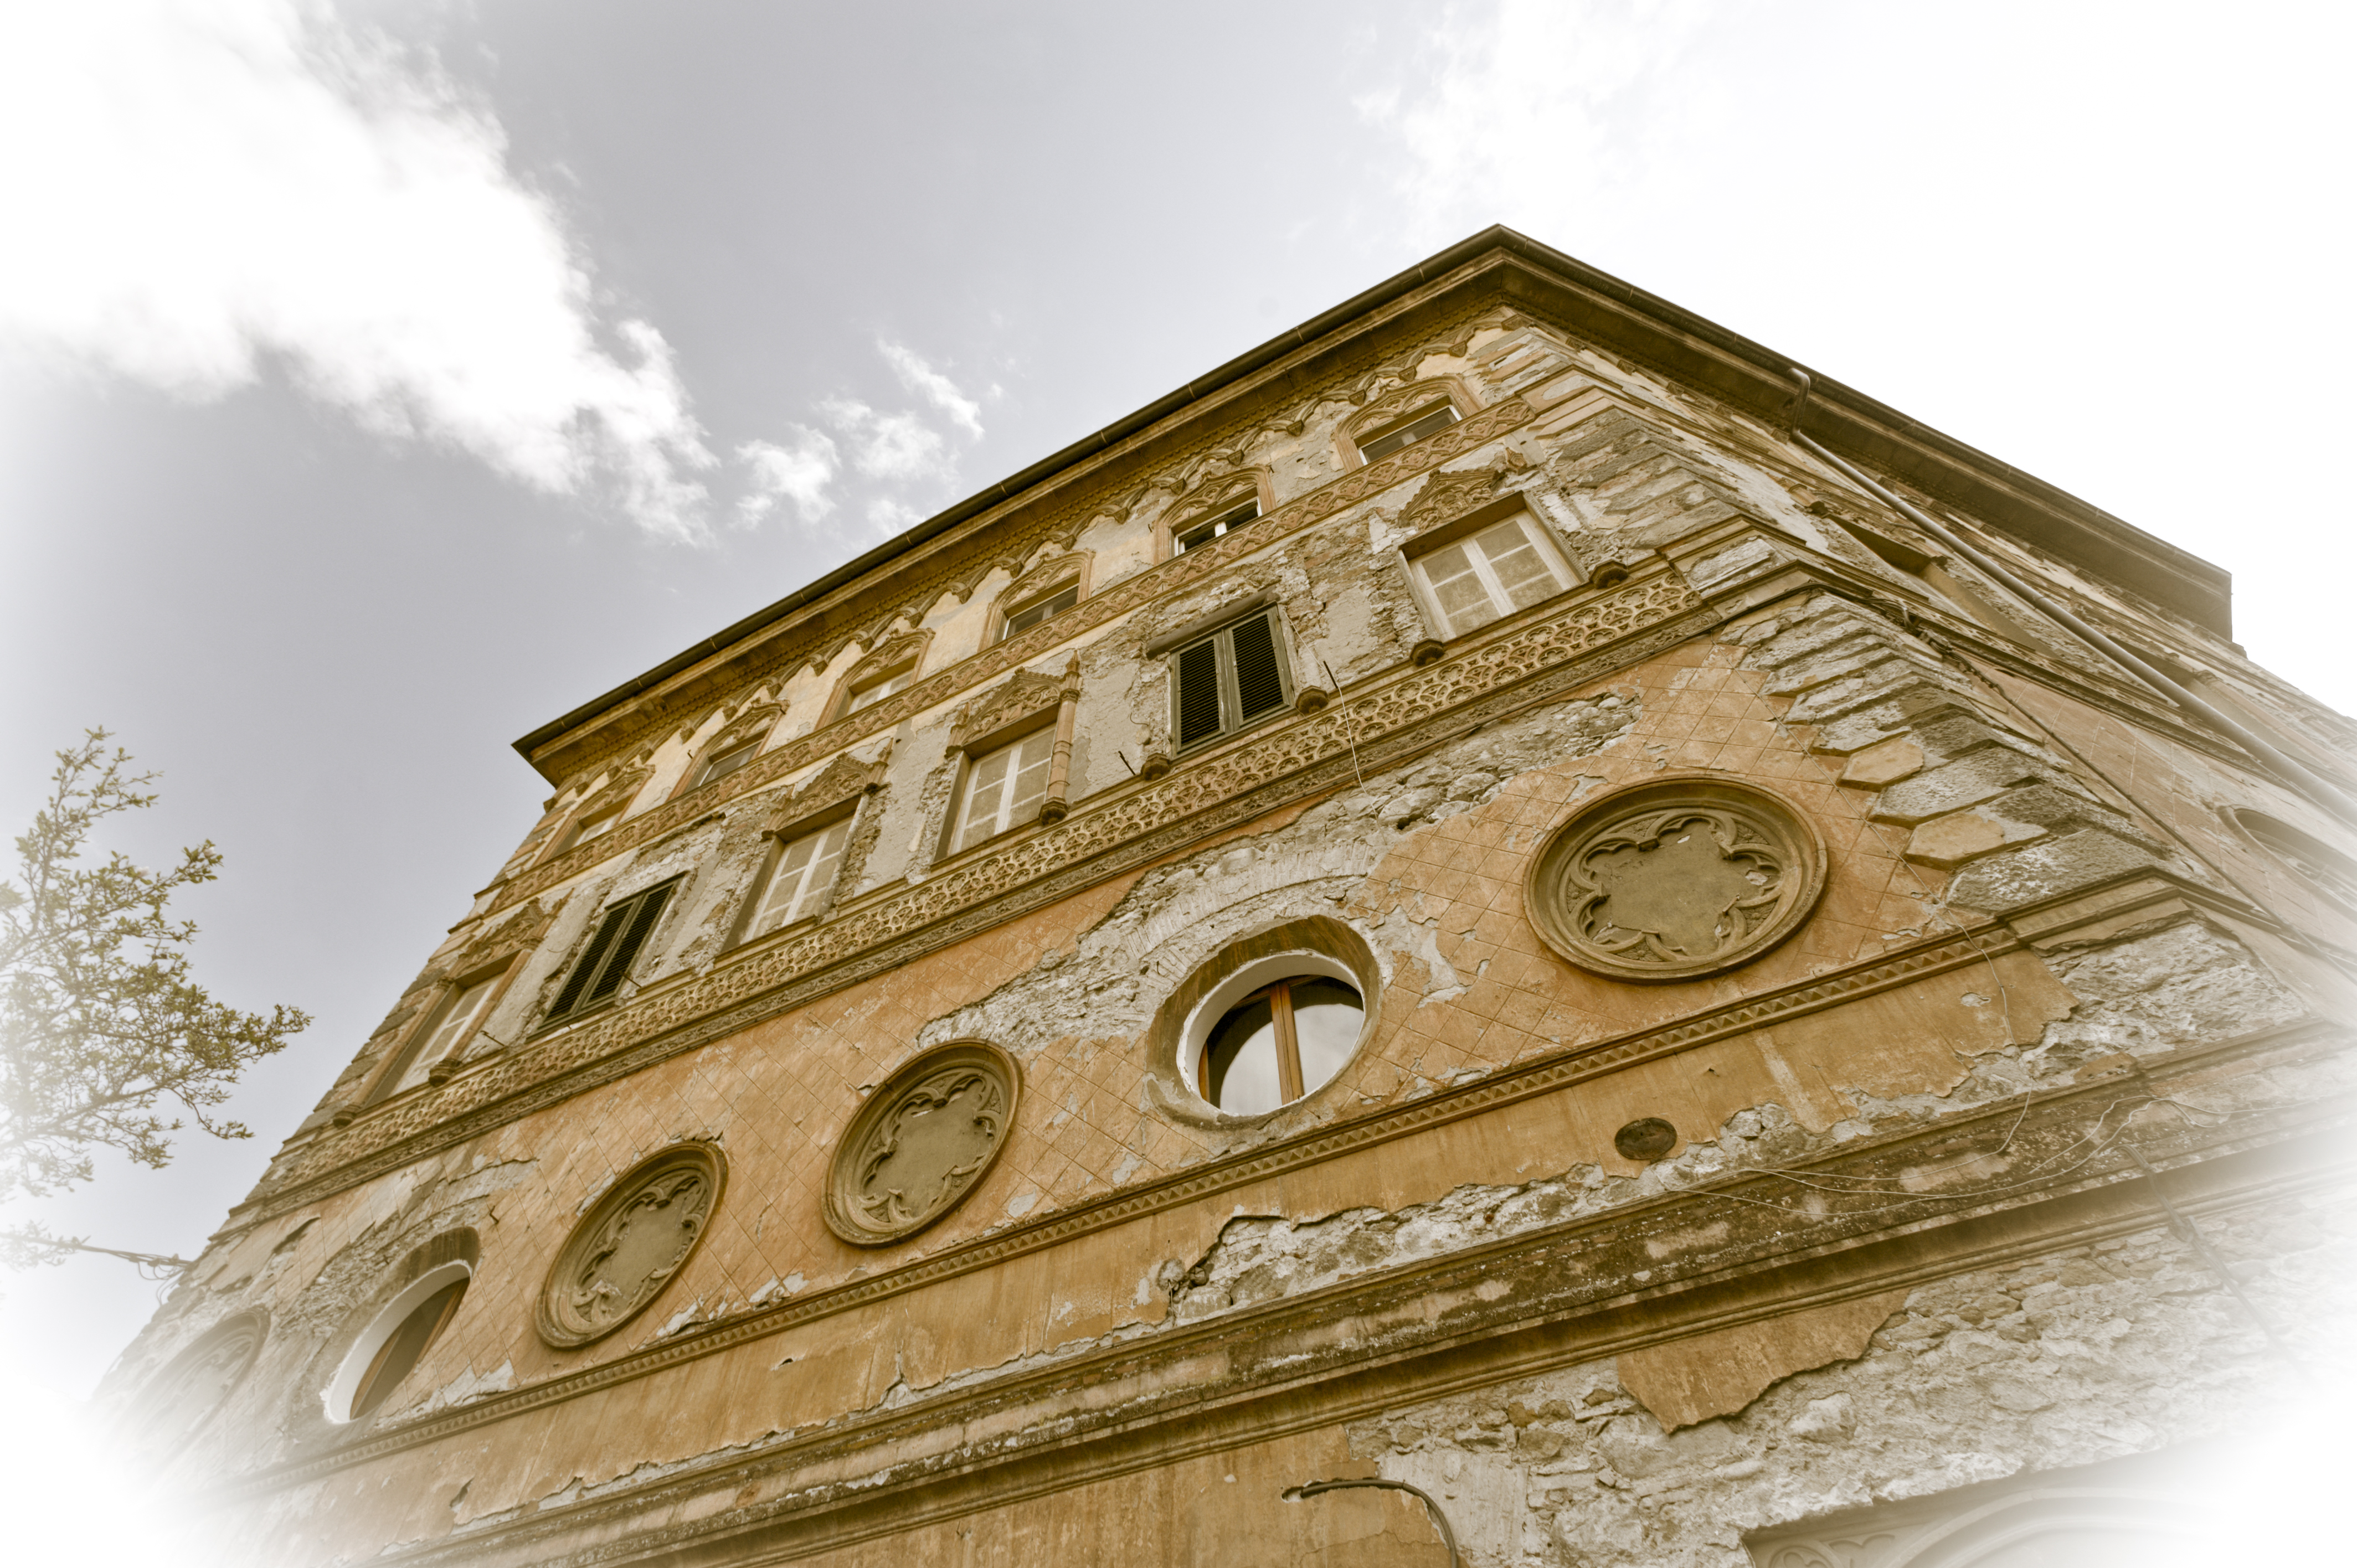
wood, money, italy, tuscany, cash, bagnidilucca